Mercy

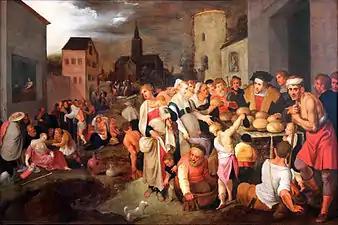
"The Seven Works of Mercy", by Frans II Francken, 1605.

Mercy (Middle English, from Anglo-French , from Medieval Latin , "price paid, wages", from Latin , "merchandise") is benevolence, forgiveness, and kindness in a variety of ethical, religious, social, and legal contexts.